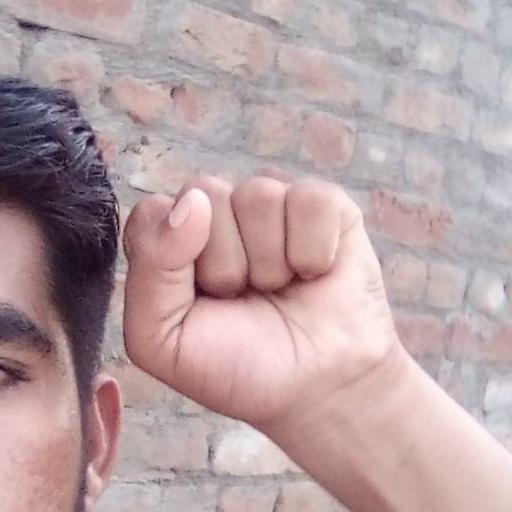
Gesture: fist